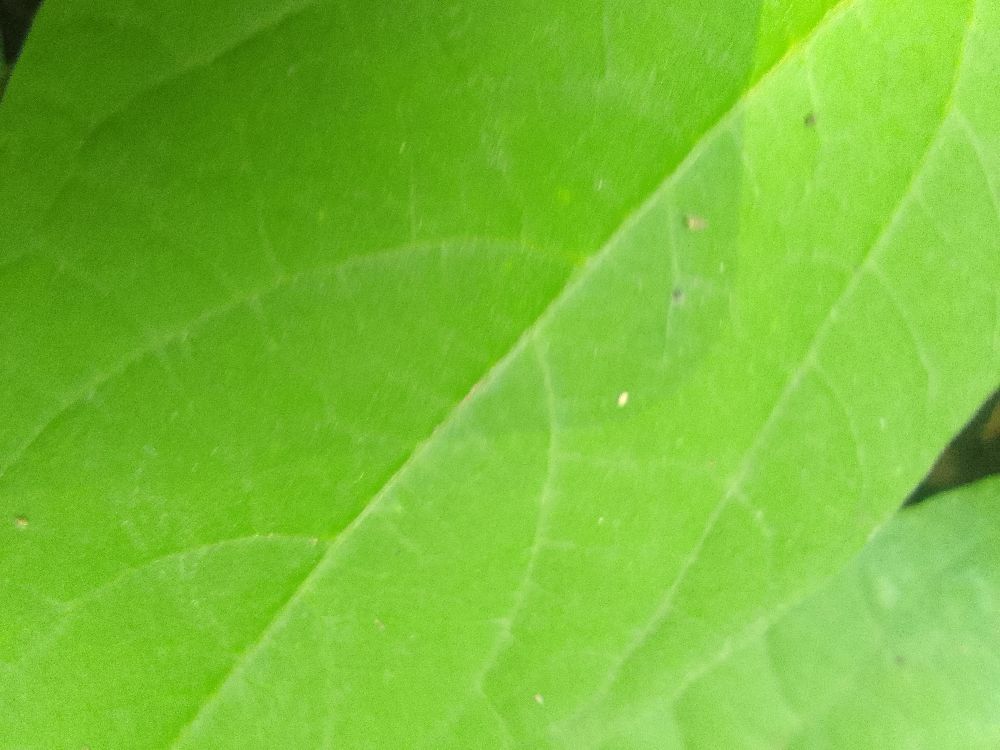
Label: healthy